Patricia Elliott

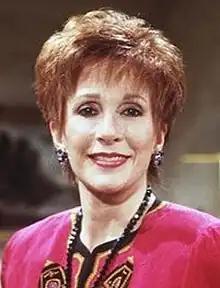

Patricia Elliott (July 21, 1938 – December 20, 2015) was an American theatre, film, soap opera and television actress.